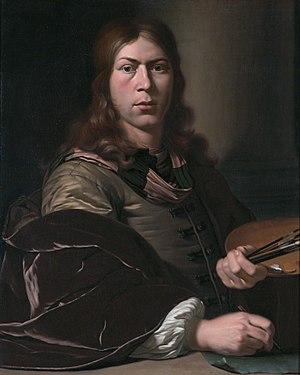
Jan van Mieris, né le 17 juin 1660 à Leyde et mort le 17 mars 1690 à Rome, est un peintre néerlandais.